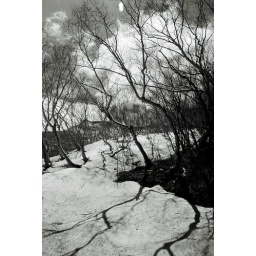
trees in the last remaining snow cast twisted shadows on the slopes of mount fuji. may 2007